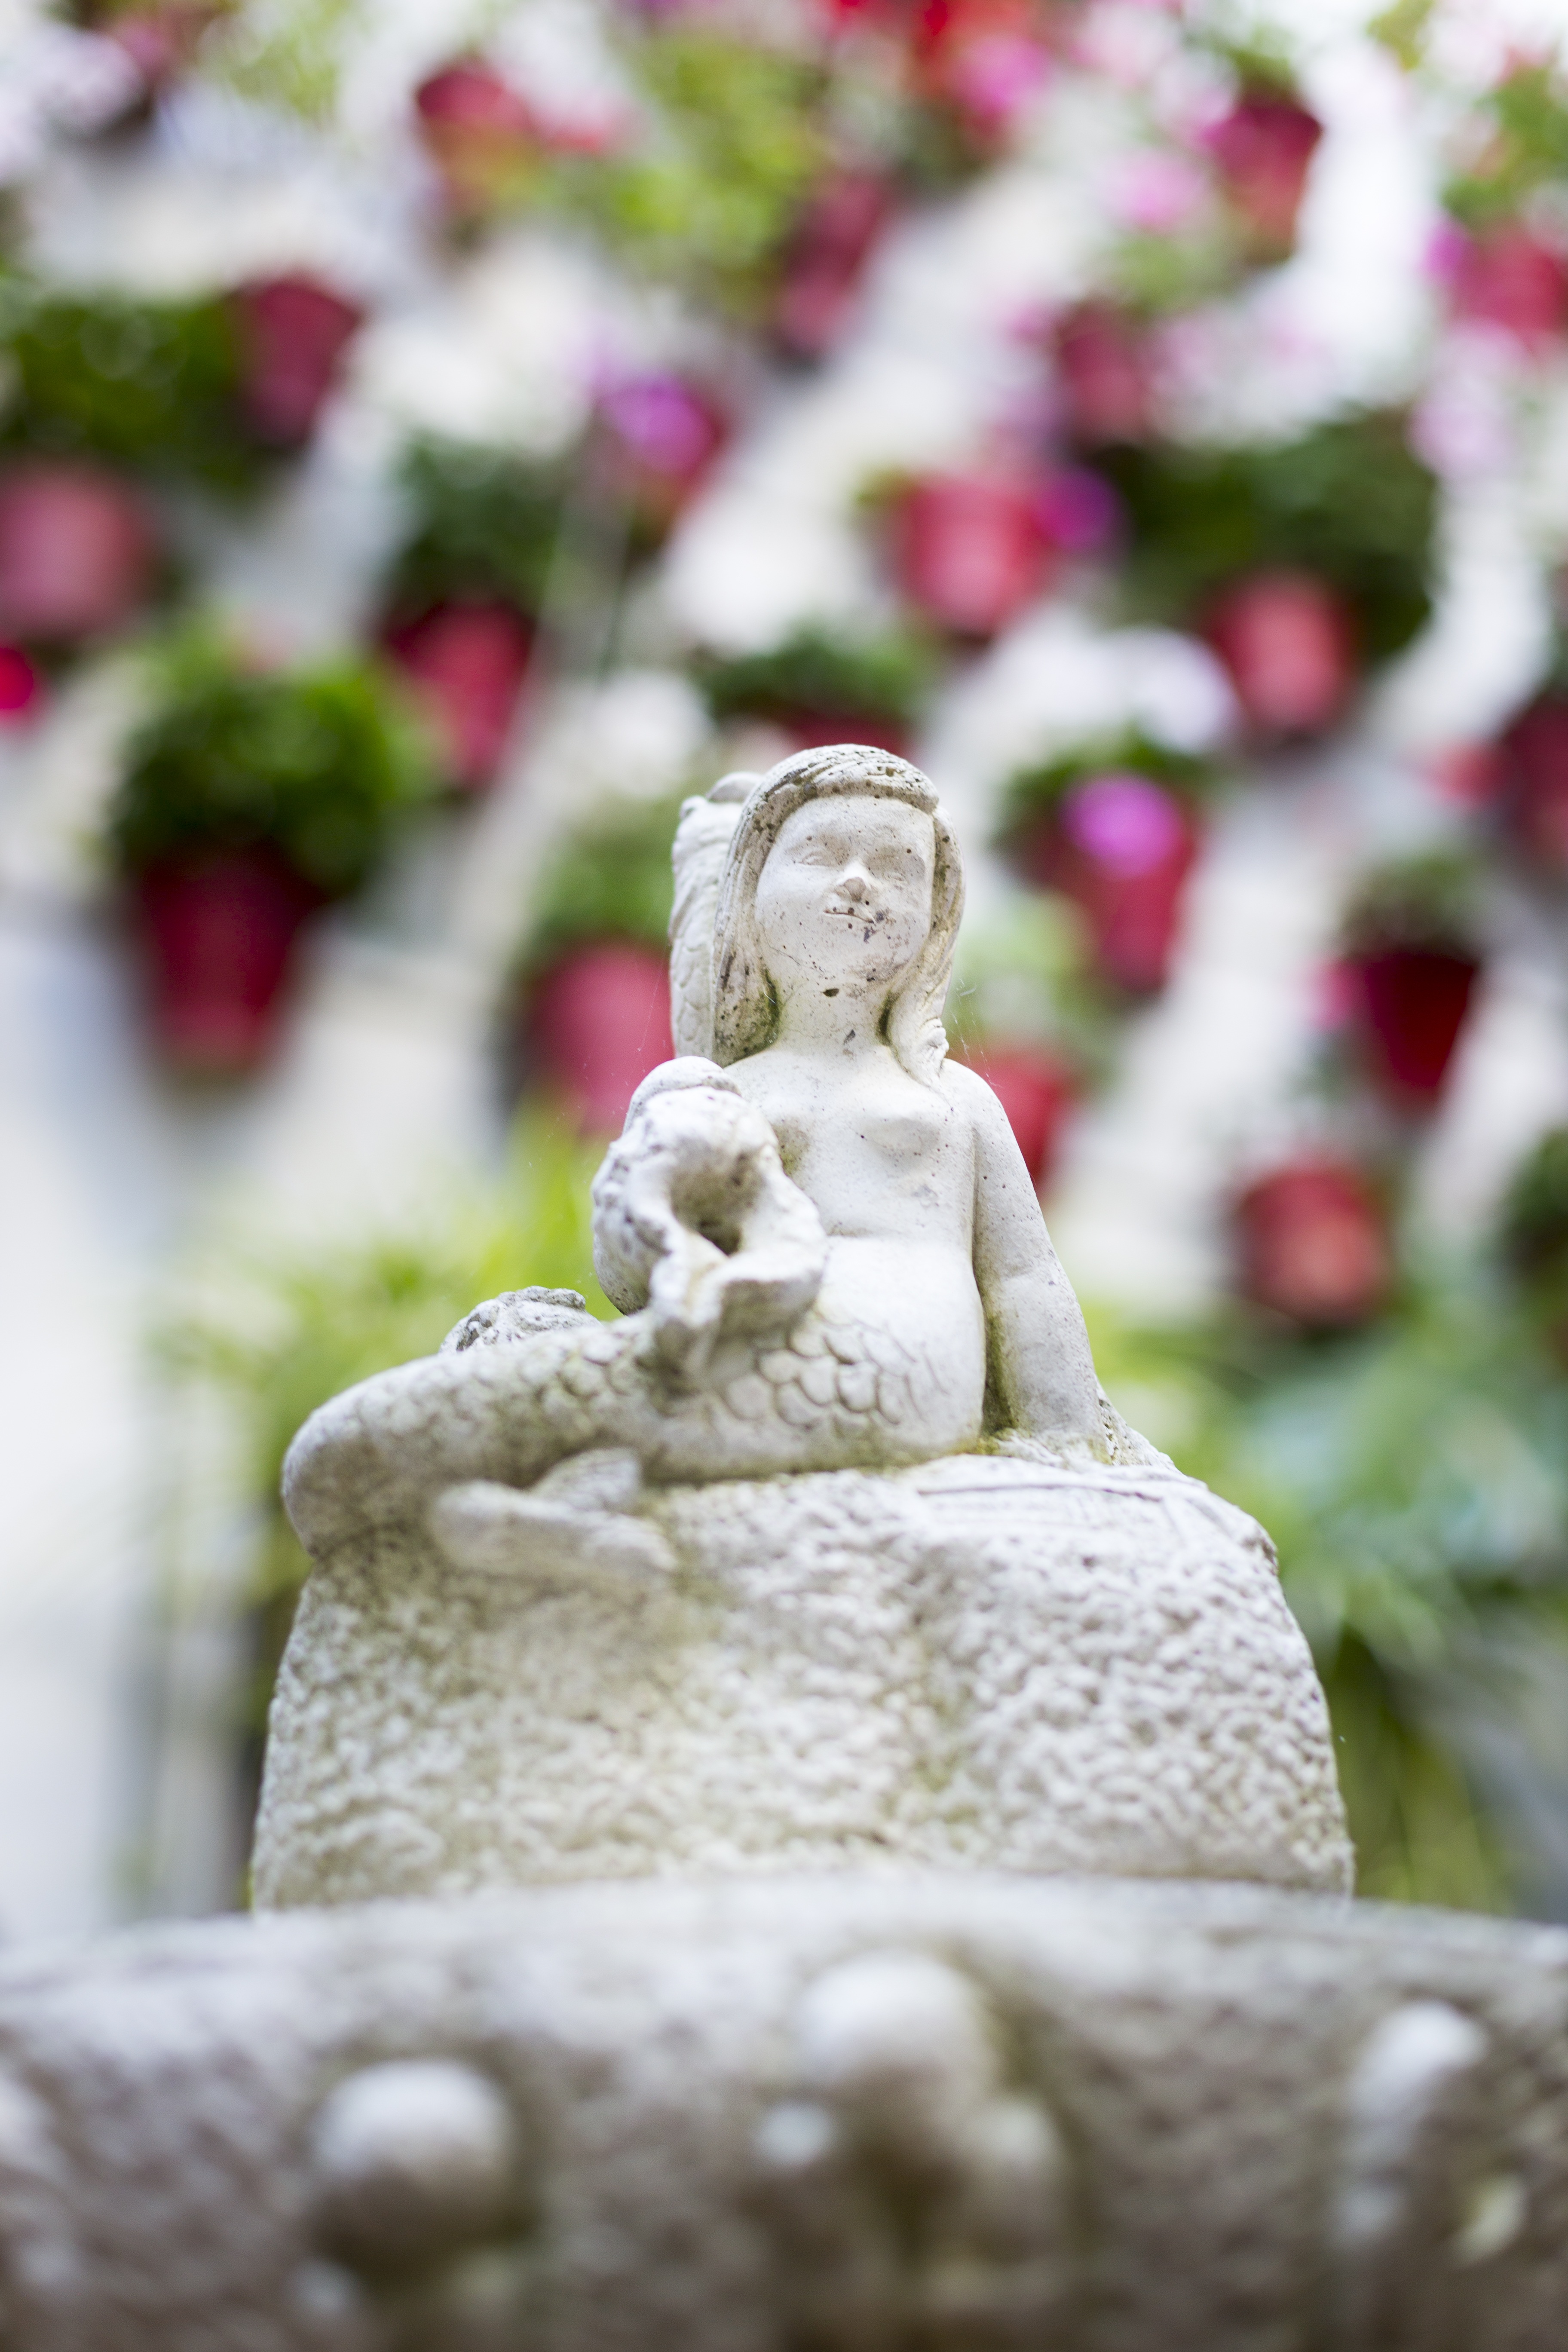
flower, stone, monument, statue, patio, sculpture, angel, art, spain, temple, source, carving, fictional character, patios de c rdoba, ancient history